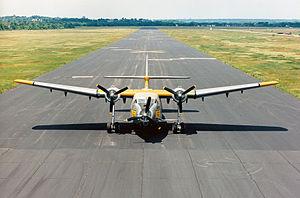
Un trimoteur est un aéronef dont la propulsion fait appel à trois moteurs différents. Cette configuration a particulièrement été prolifique durant l'entre-deux-guerres. Avec la multiplication des modes de propulsions aéronautique il convient désormais de différencier les trimoteurs à moteurs à pistons, de ceux à réacteurs, et à turbomoteurs.
Le Northrop YC-125 Raider est un avion de transport américain à décollage et atterrissage court, développé dans les années 1940. Il est utilisé par l'USAF entre 1950 et 1955.